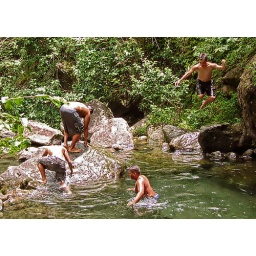
Local Hawaiian kids swimming in a pool along the water run of the Io Valley.